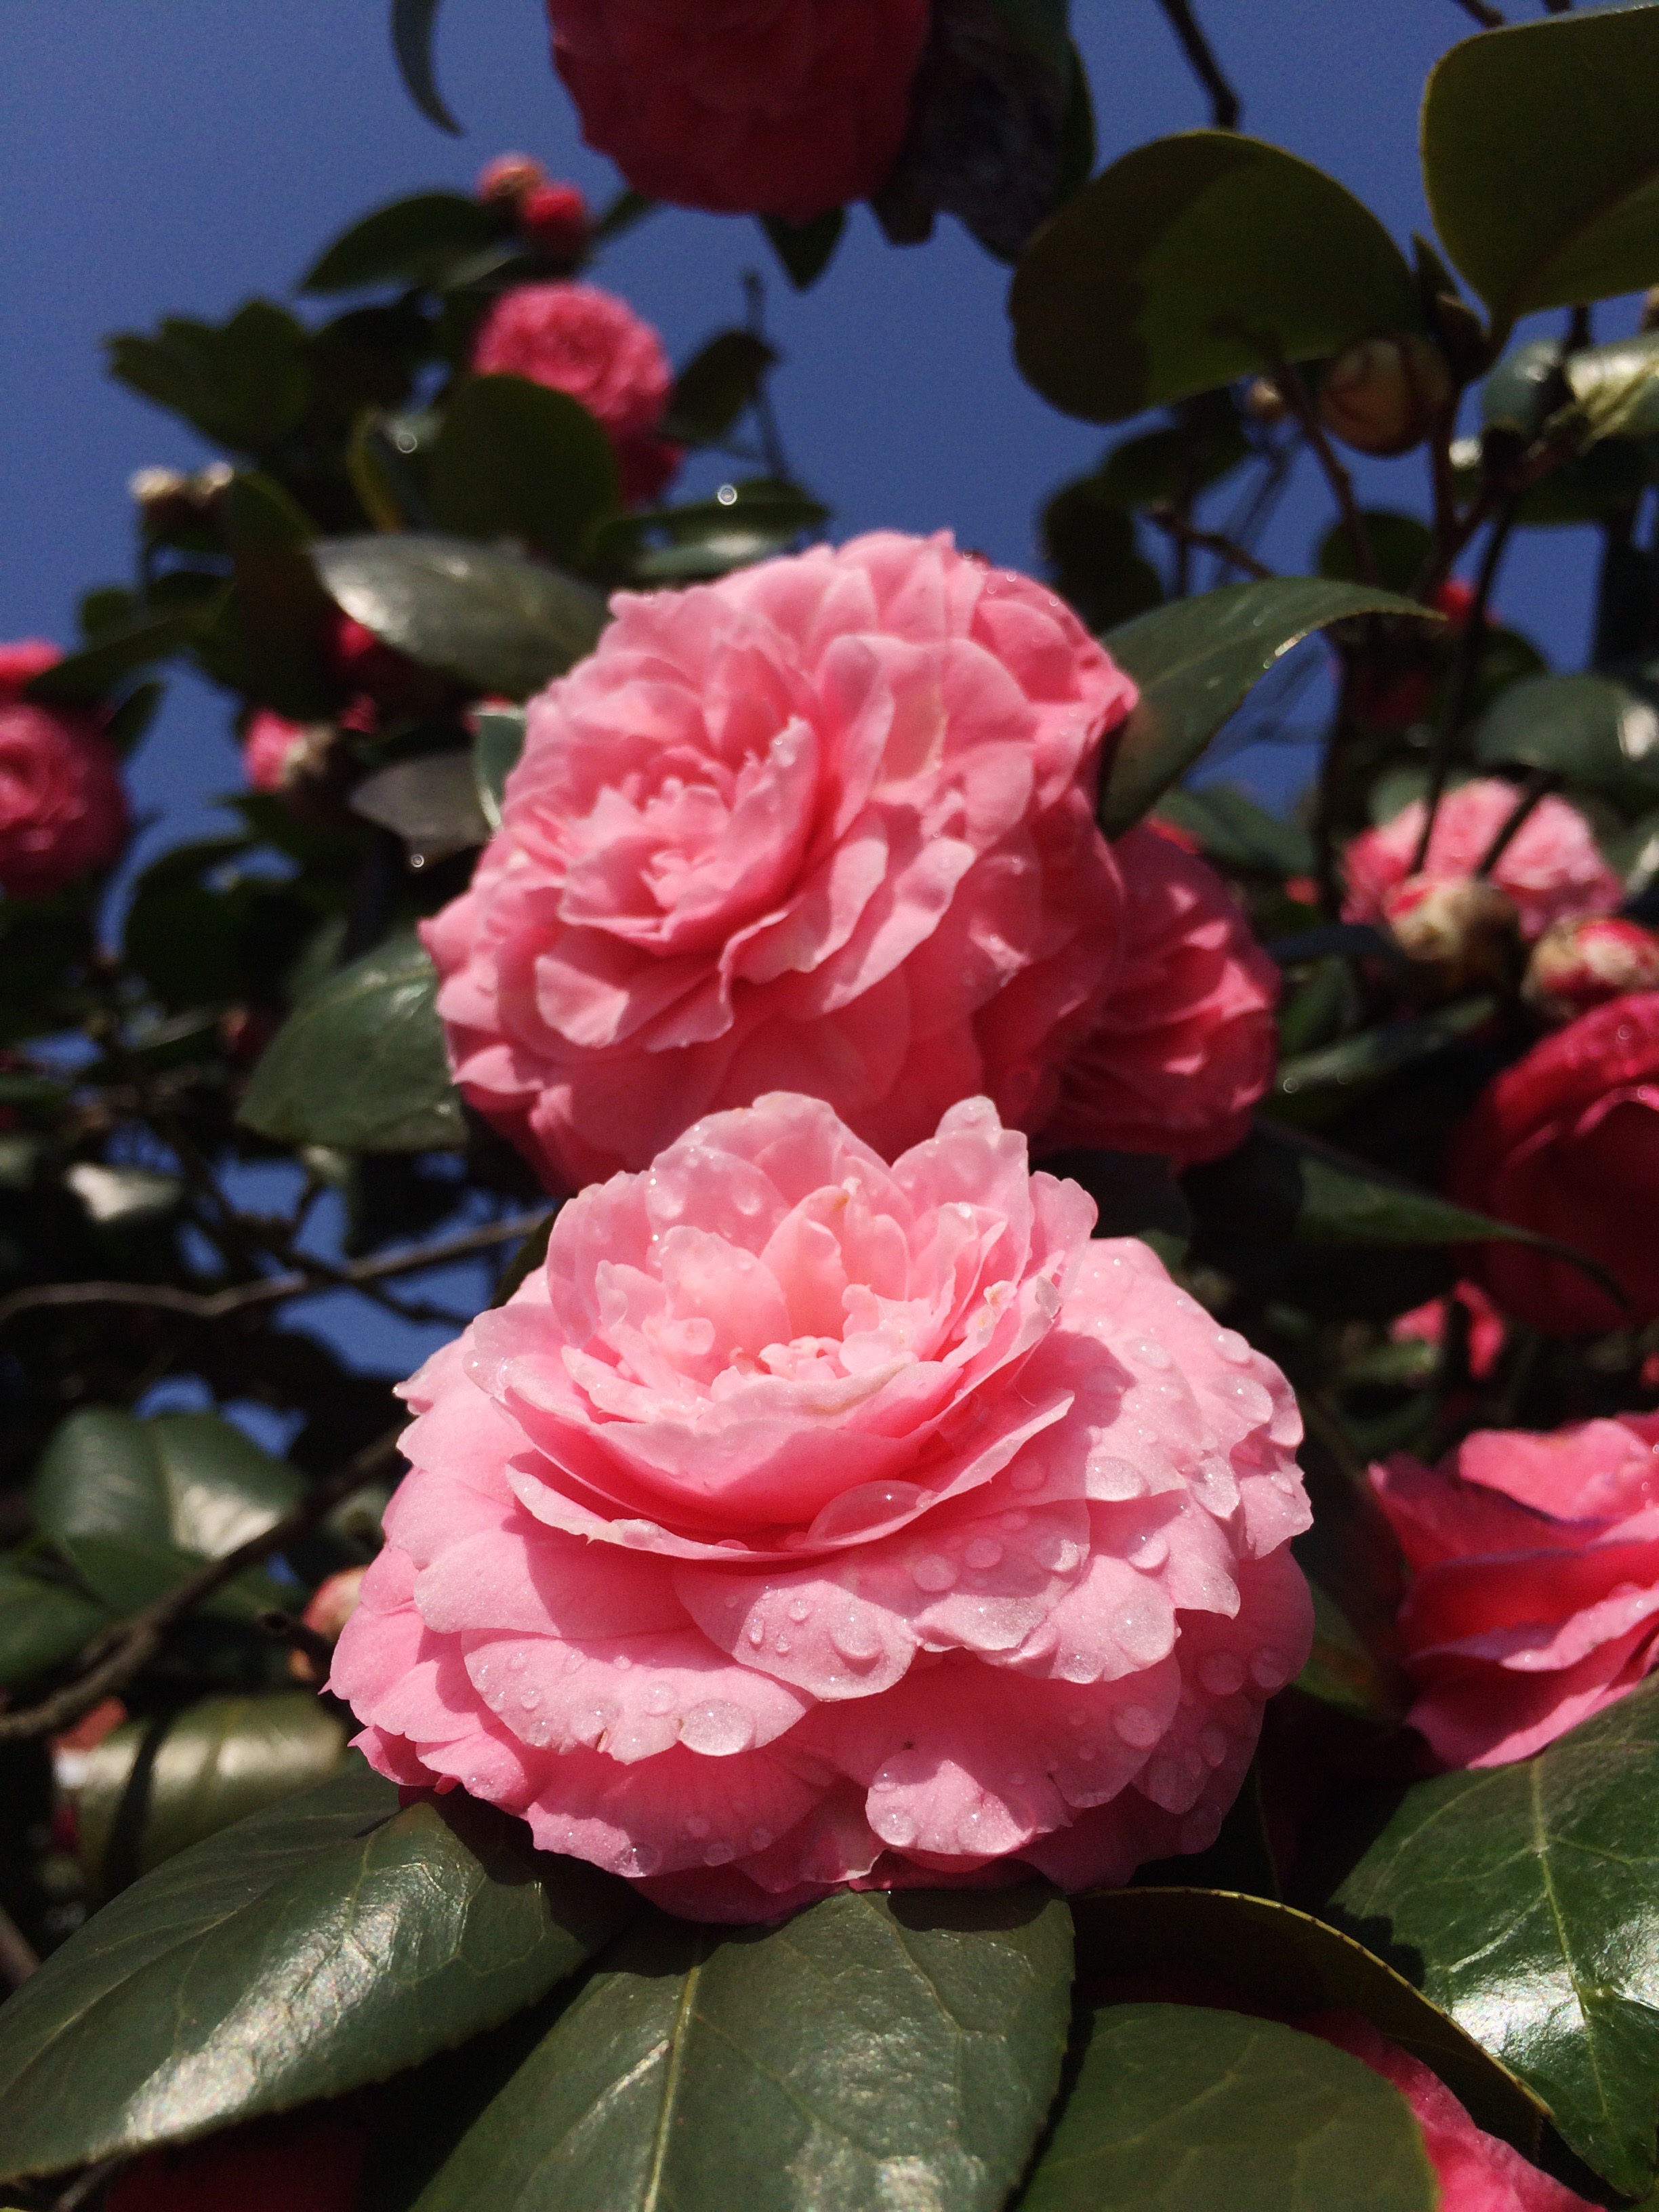
plant, flower, petal, rose, spring, red, close up, shrub, camellia, floribunda, theaceae, flowering plant, garden roses, rose family, land plant, rosa centifolia, camellia sasanqua, japanese camellia